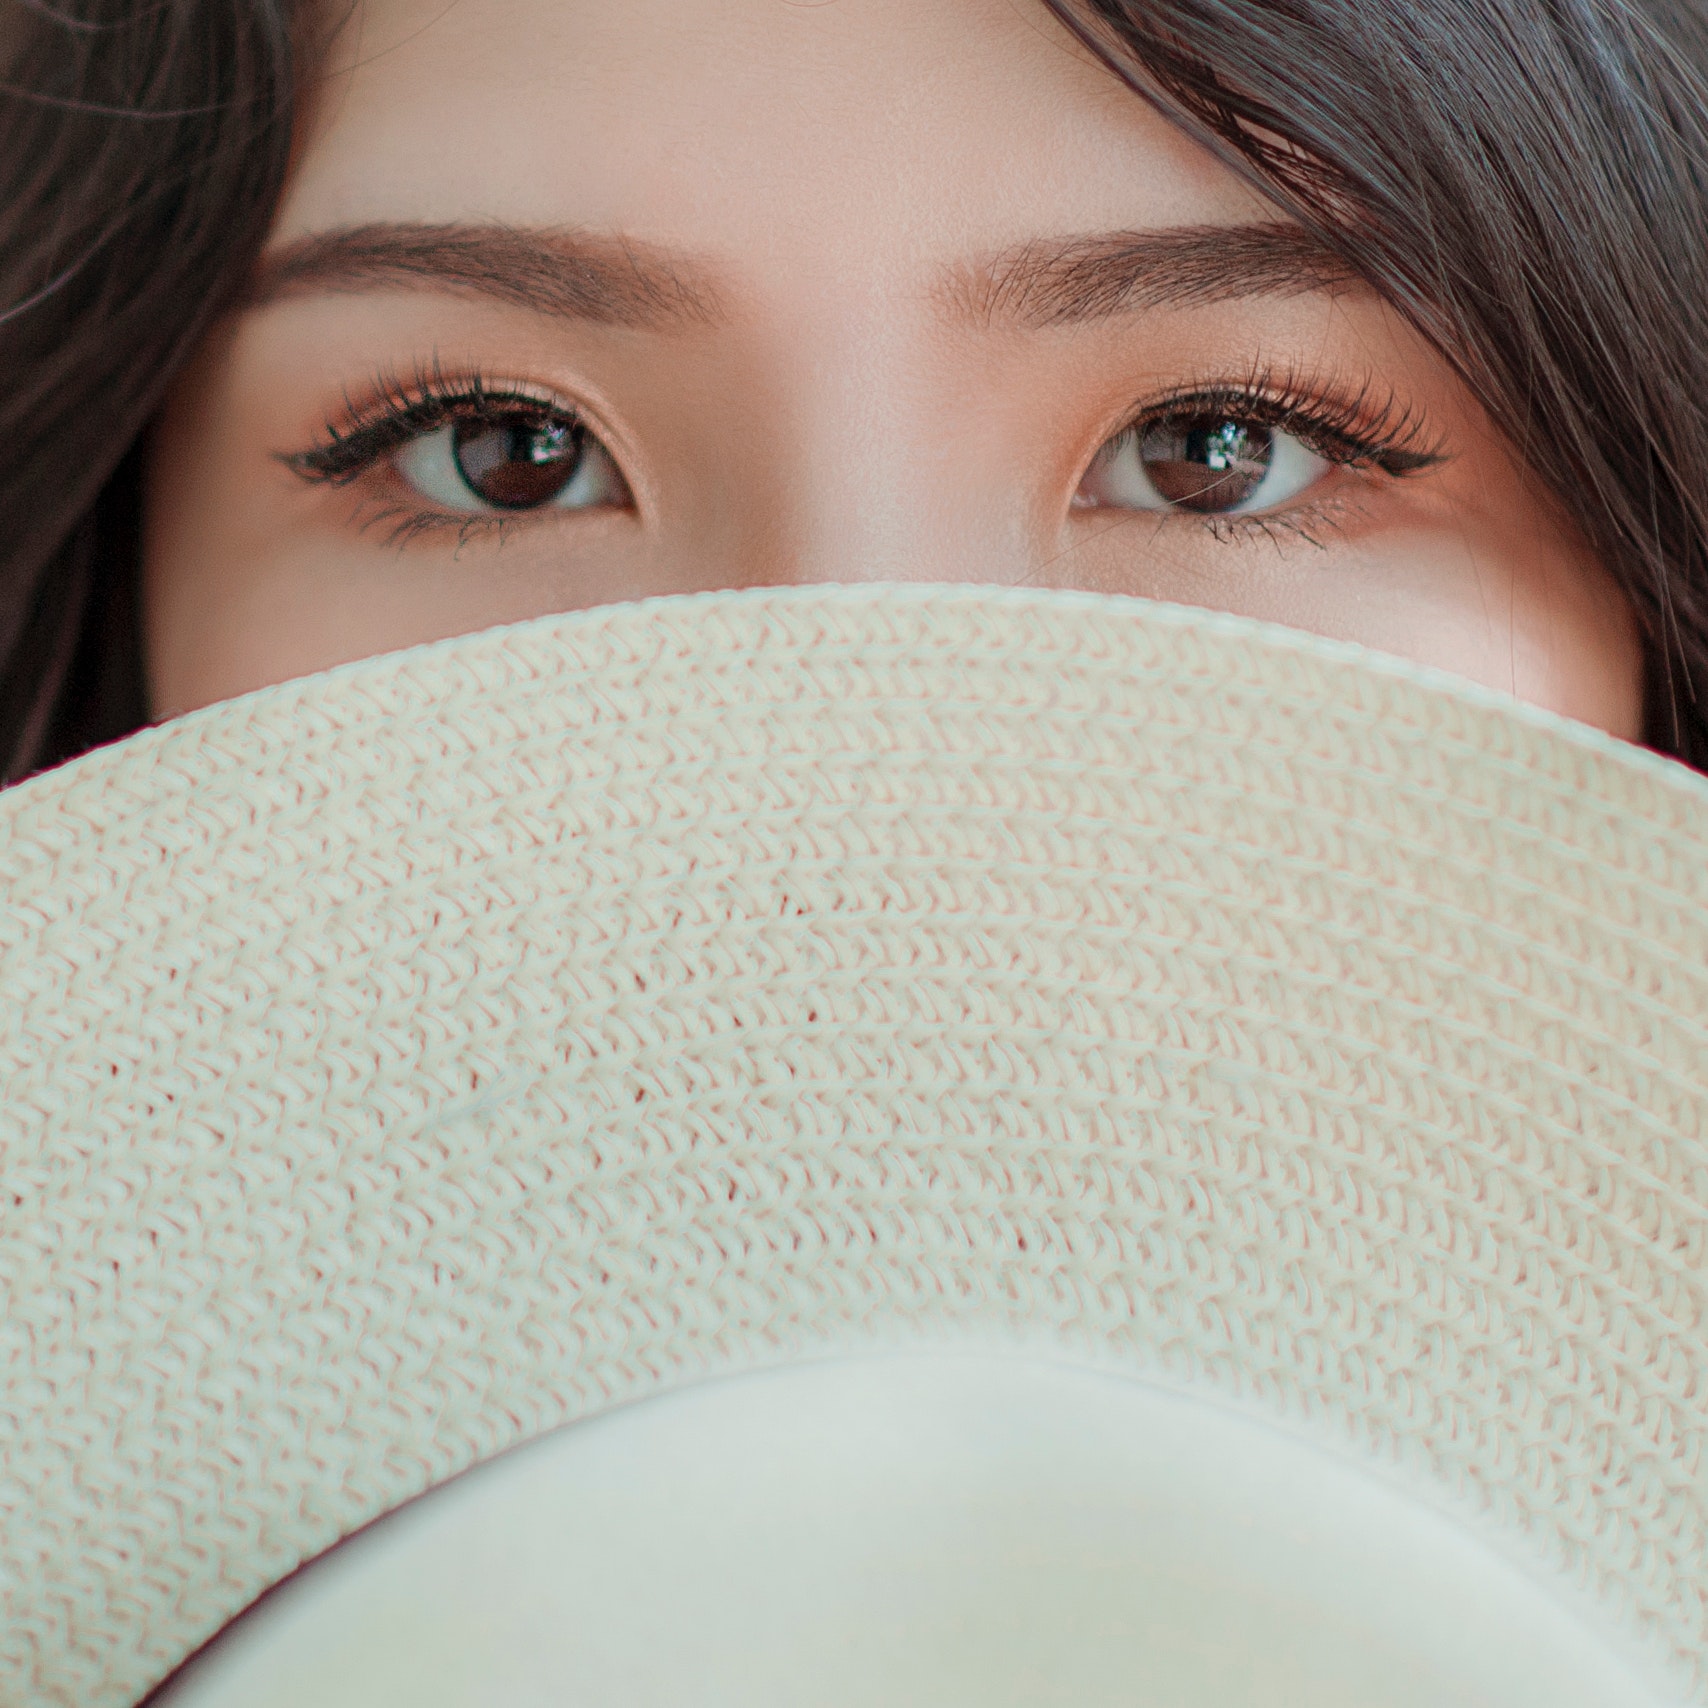
face, hair, skin, eyebrow, eye, beauty, nose, head, cheek, lip, eyelash, chin, close up, forehead, organ, Material property, beige, neck